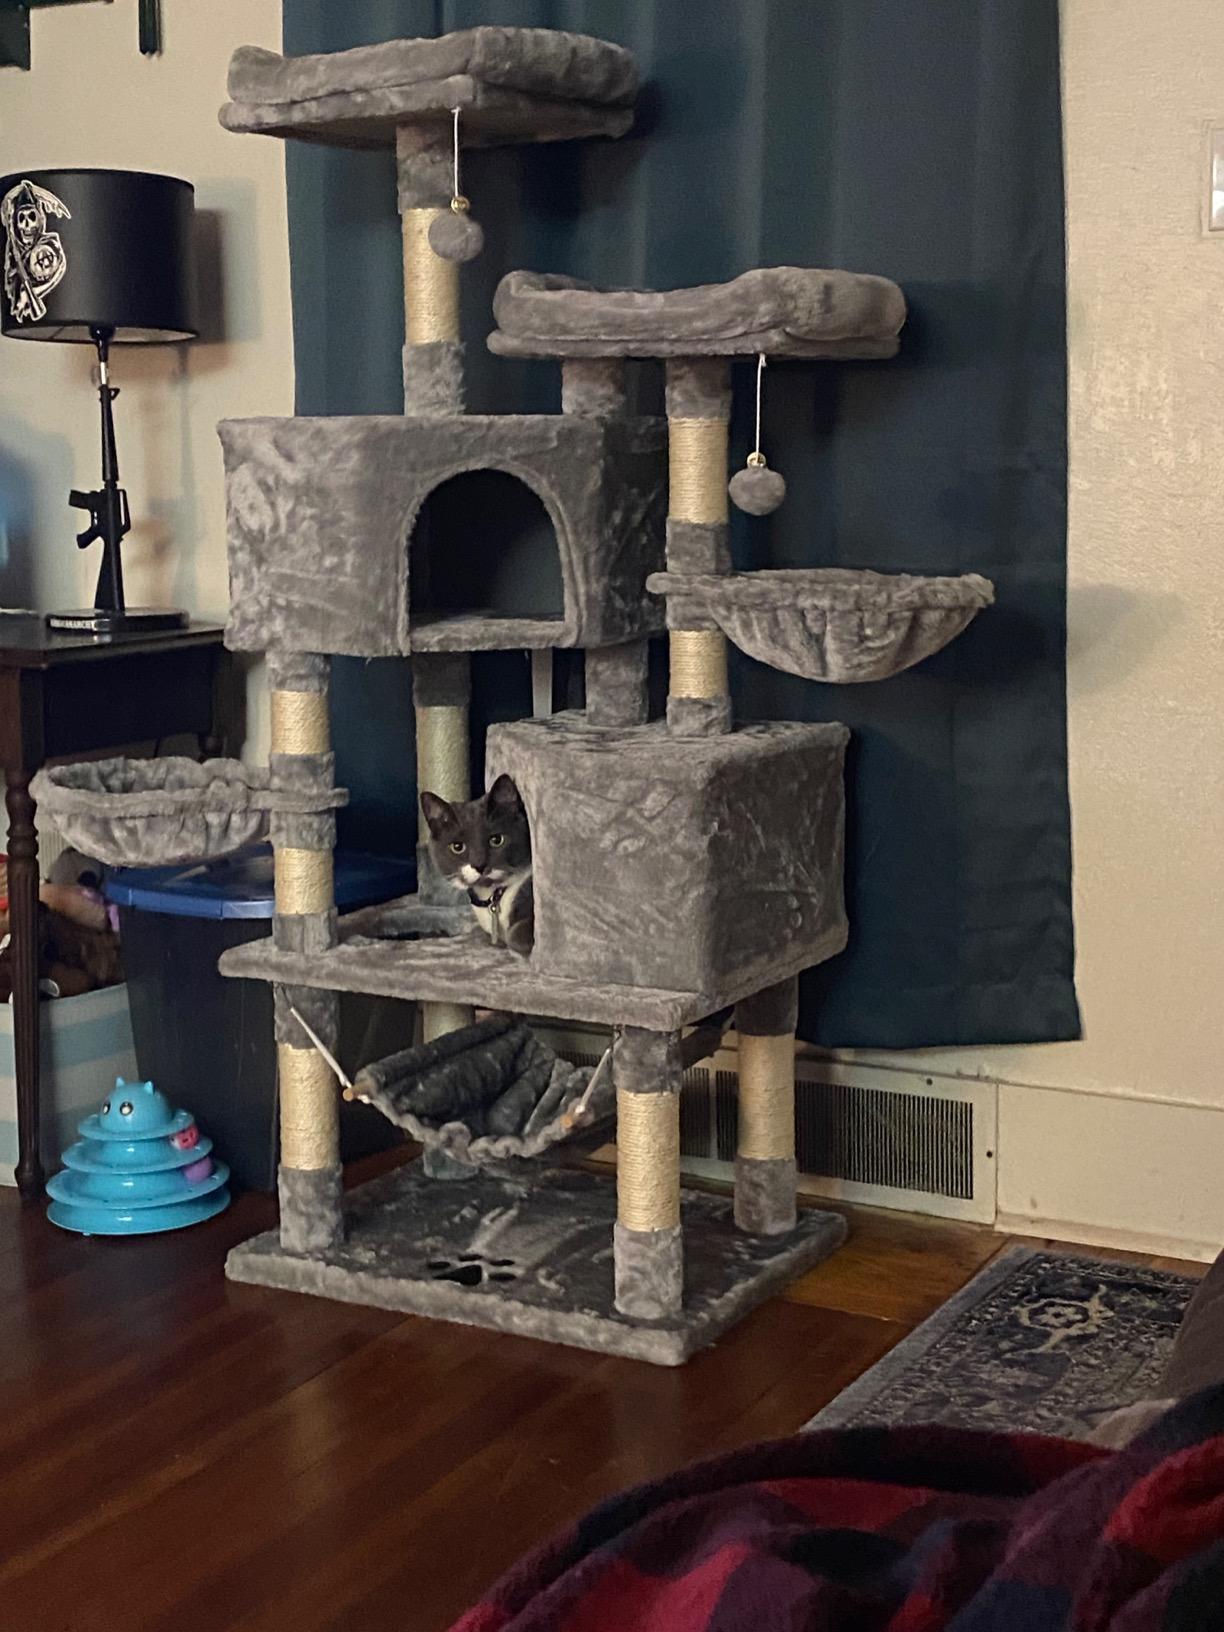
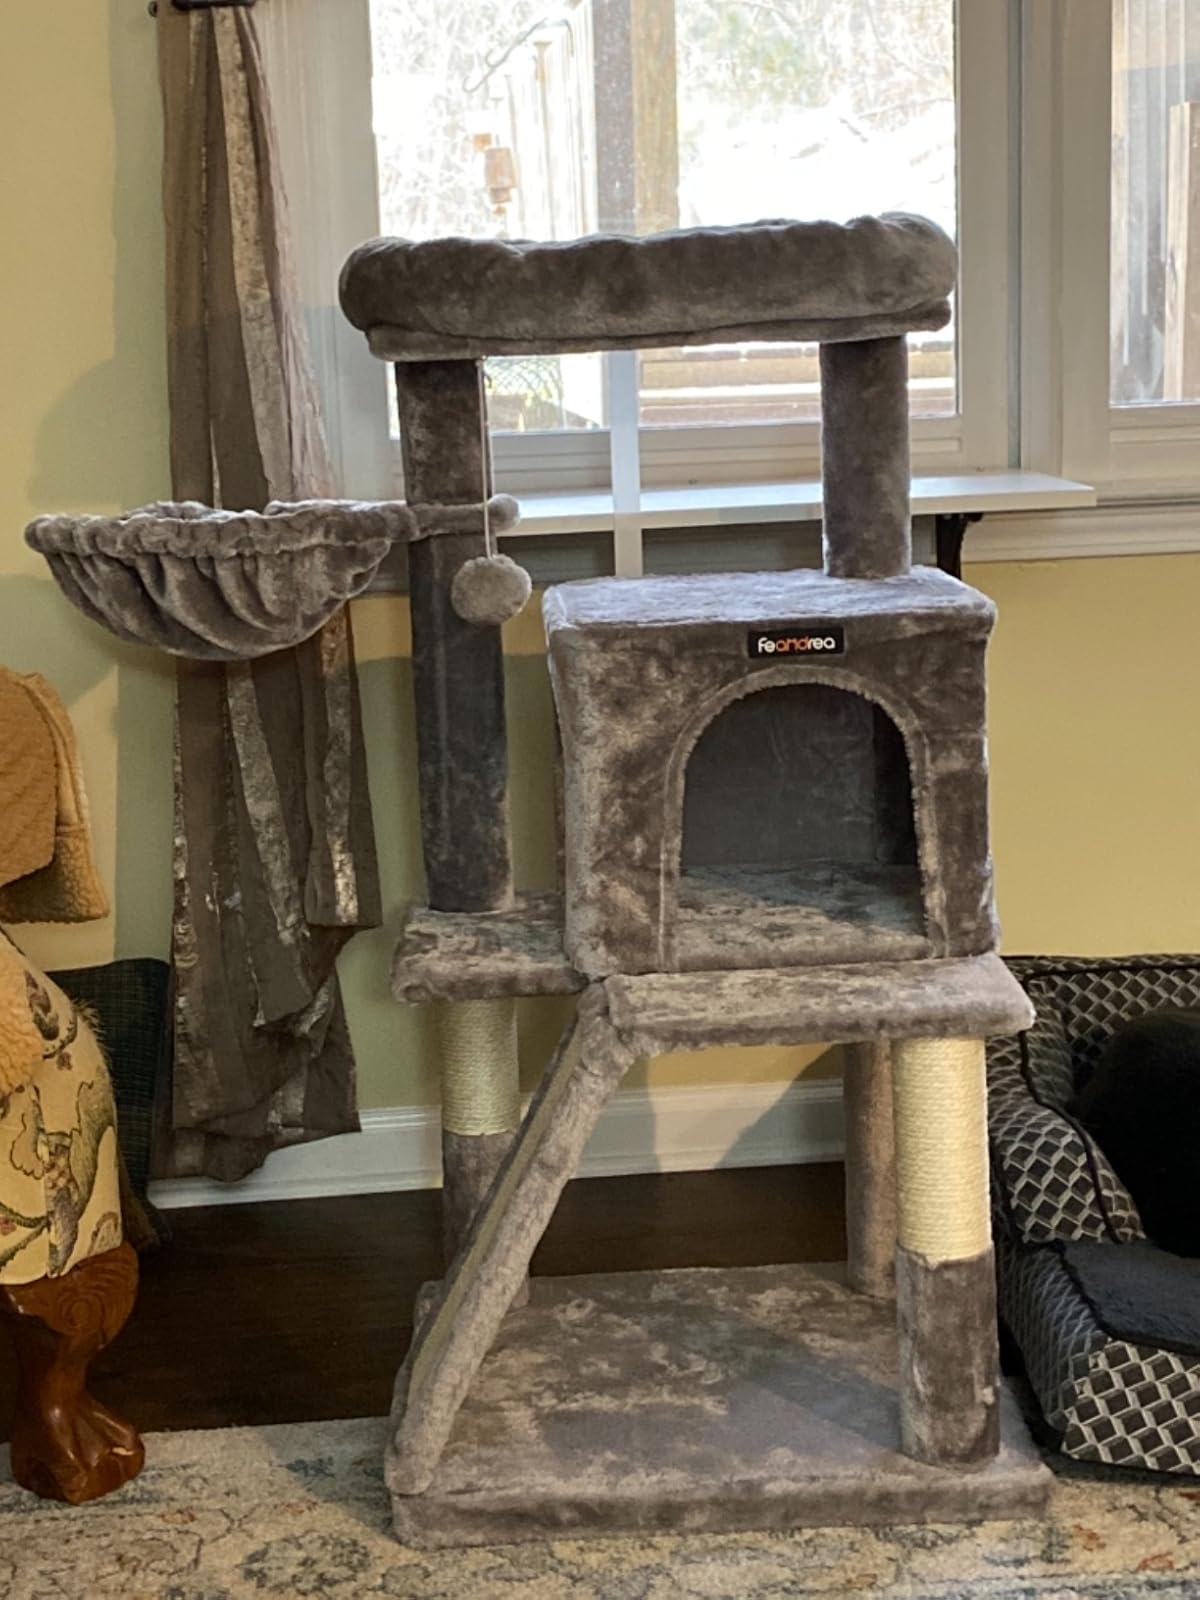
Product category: items_cat tree
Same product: no